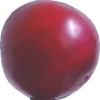
Label: cherry_wax_red